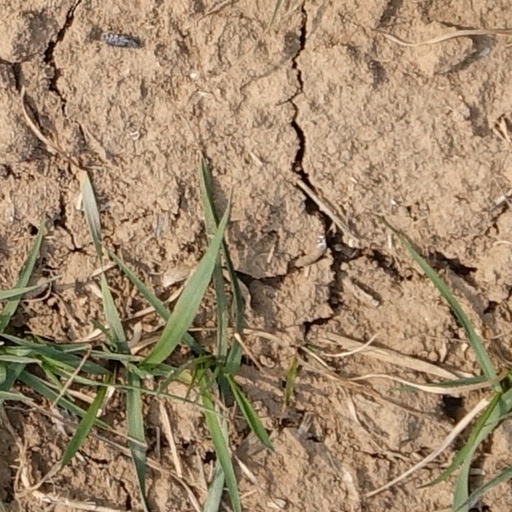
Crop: wheat